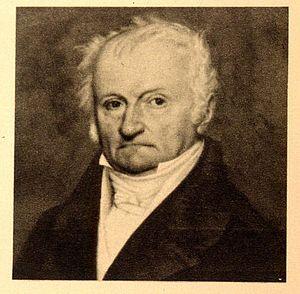
portrait de Martin-Guillaume Biennais
Martin-Guillaume Biennais est un orfèvre français.